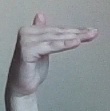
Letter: khaa